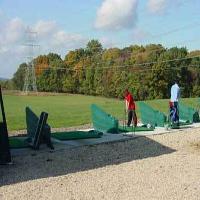
Weather: sun or clear